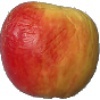
Label: Apple Red Yellow 1